Walter C. Monegan Jr.

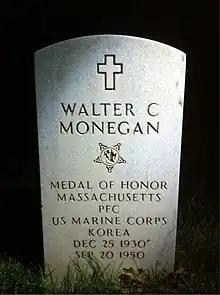
Grave of Walter C. Monegan Jr.

Walter Carleton Monegan Jr. was born on December 25, 1930, in Melrose, Massachusetts. He attended schools in Malden, Reading, and Walpole, Massachusetts, and in November 1947 (before his seventeenth birthday), enlisted in the Army. He was discharged in January 1948, when his age was discovered, and enlisted in the United States Marine Corps on March 22, 1948, in Baltimore, Maryland.